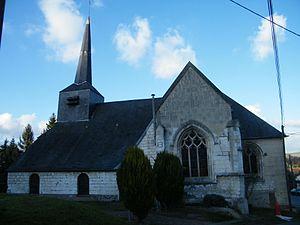
église
Bray-lès-Mareuil est une commune française située dans le département de la Somme en région Hauts-de-France.